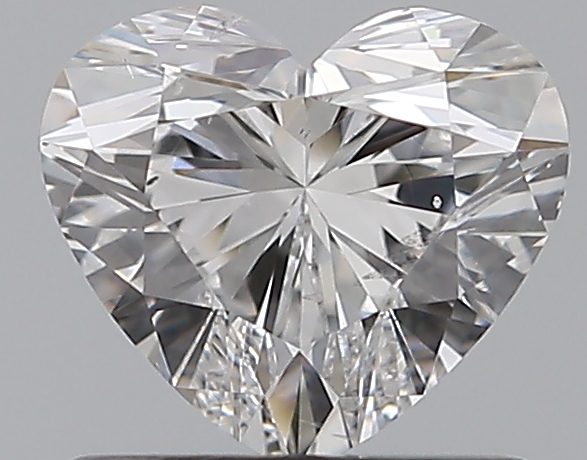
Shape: heart
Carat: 0.73
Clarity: SI1
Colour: D
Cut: EX
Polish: EX
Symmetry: EX
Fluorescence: M
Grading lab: GIA
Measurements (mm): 5.56 x 6.31 x 3.76